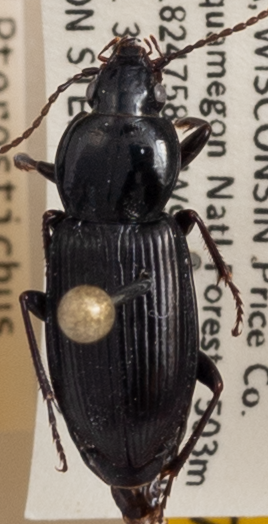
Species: Pterostichus mutus
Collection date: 2020-06-30
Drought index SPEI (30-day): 0.438
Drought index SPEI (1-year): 1.01
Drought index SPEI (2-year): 2.09